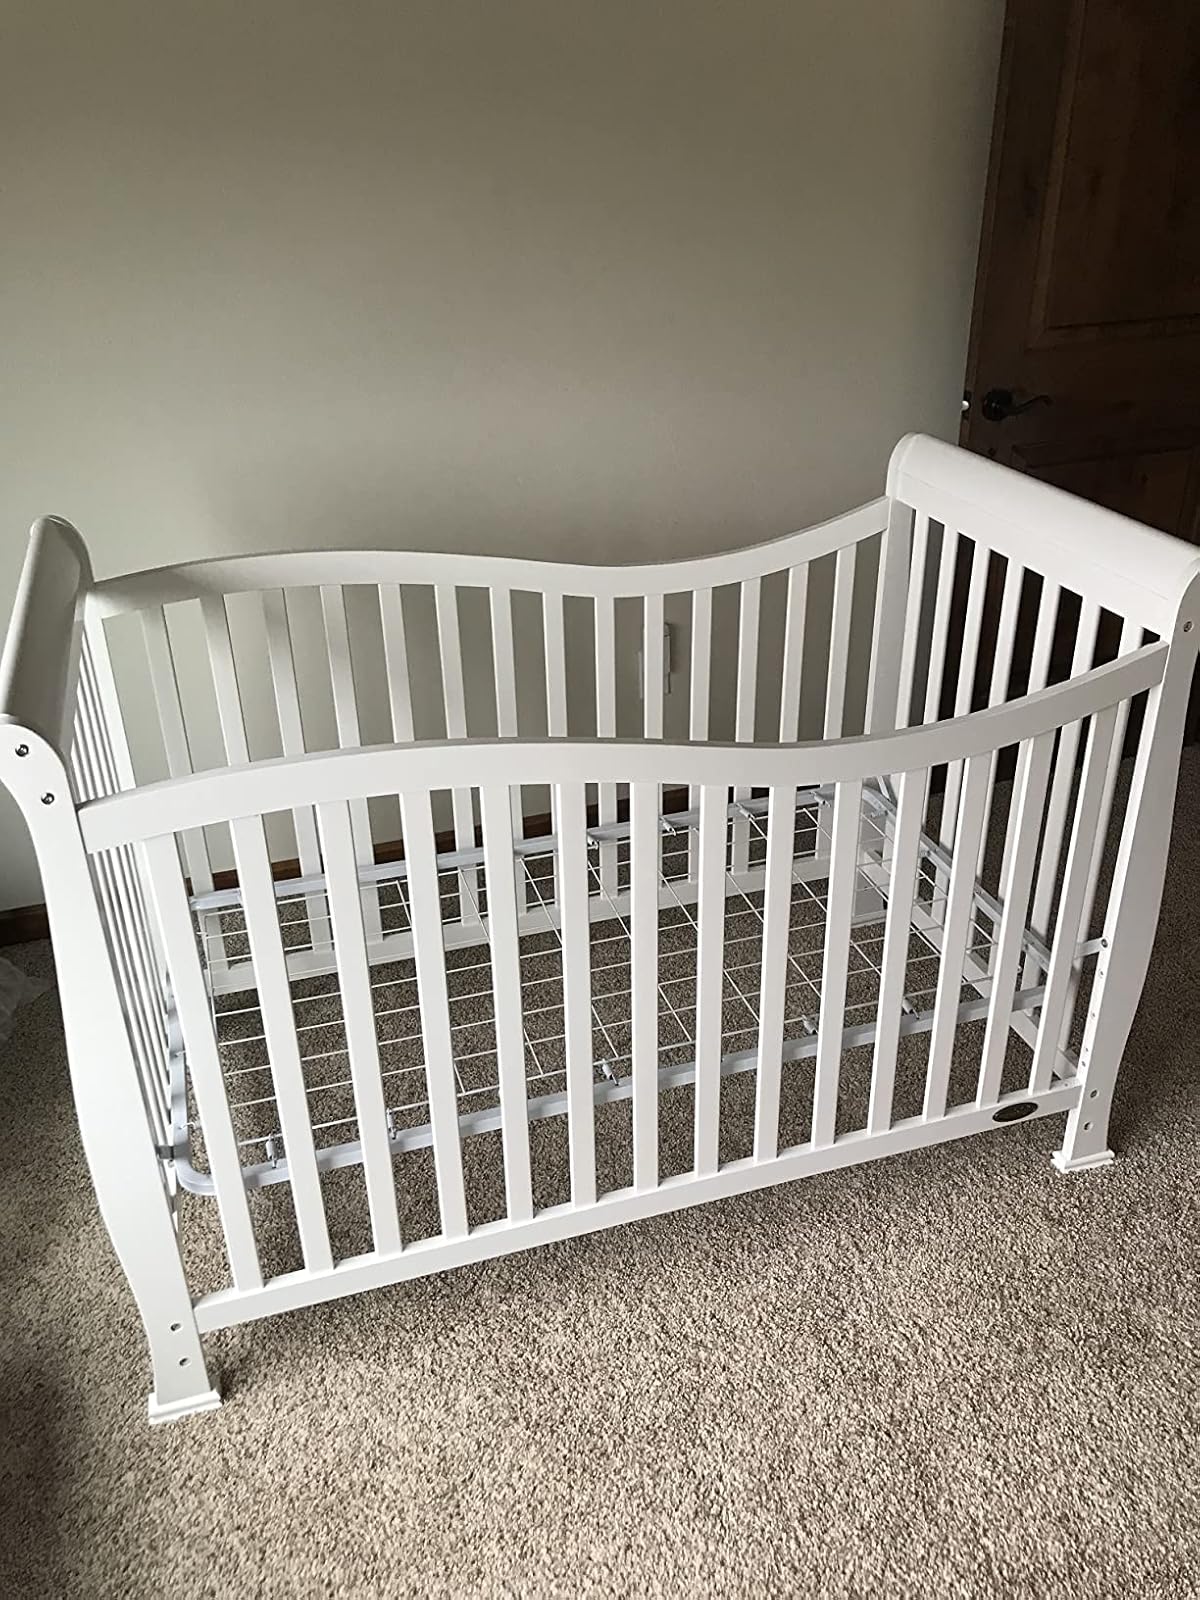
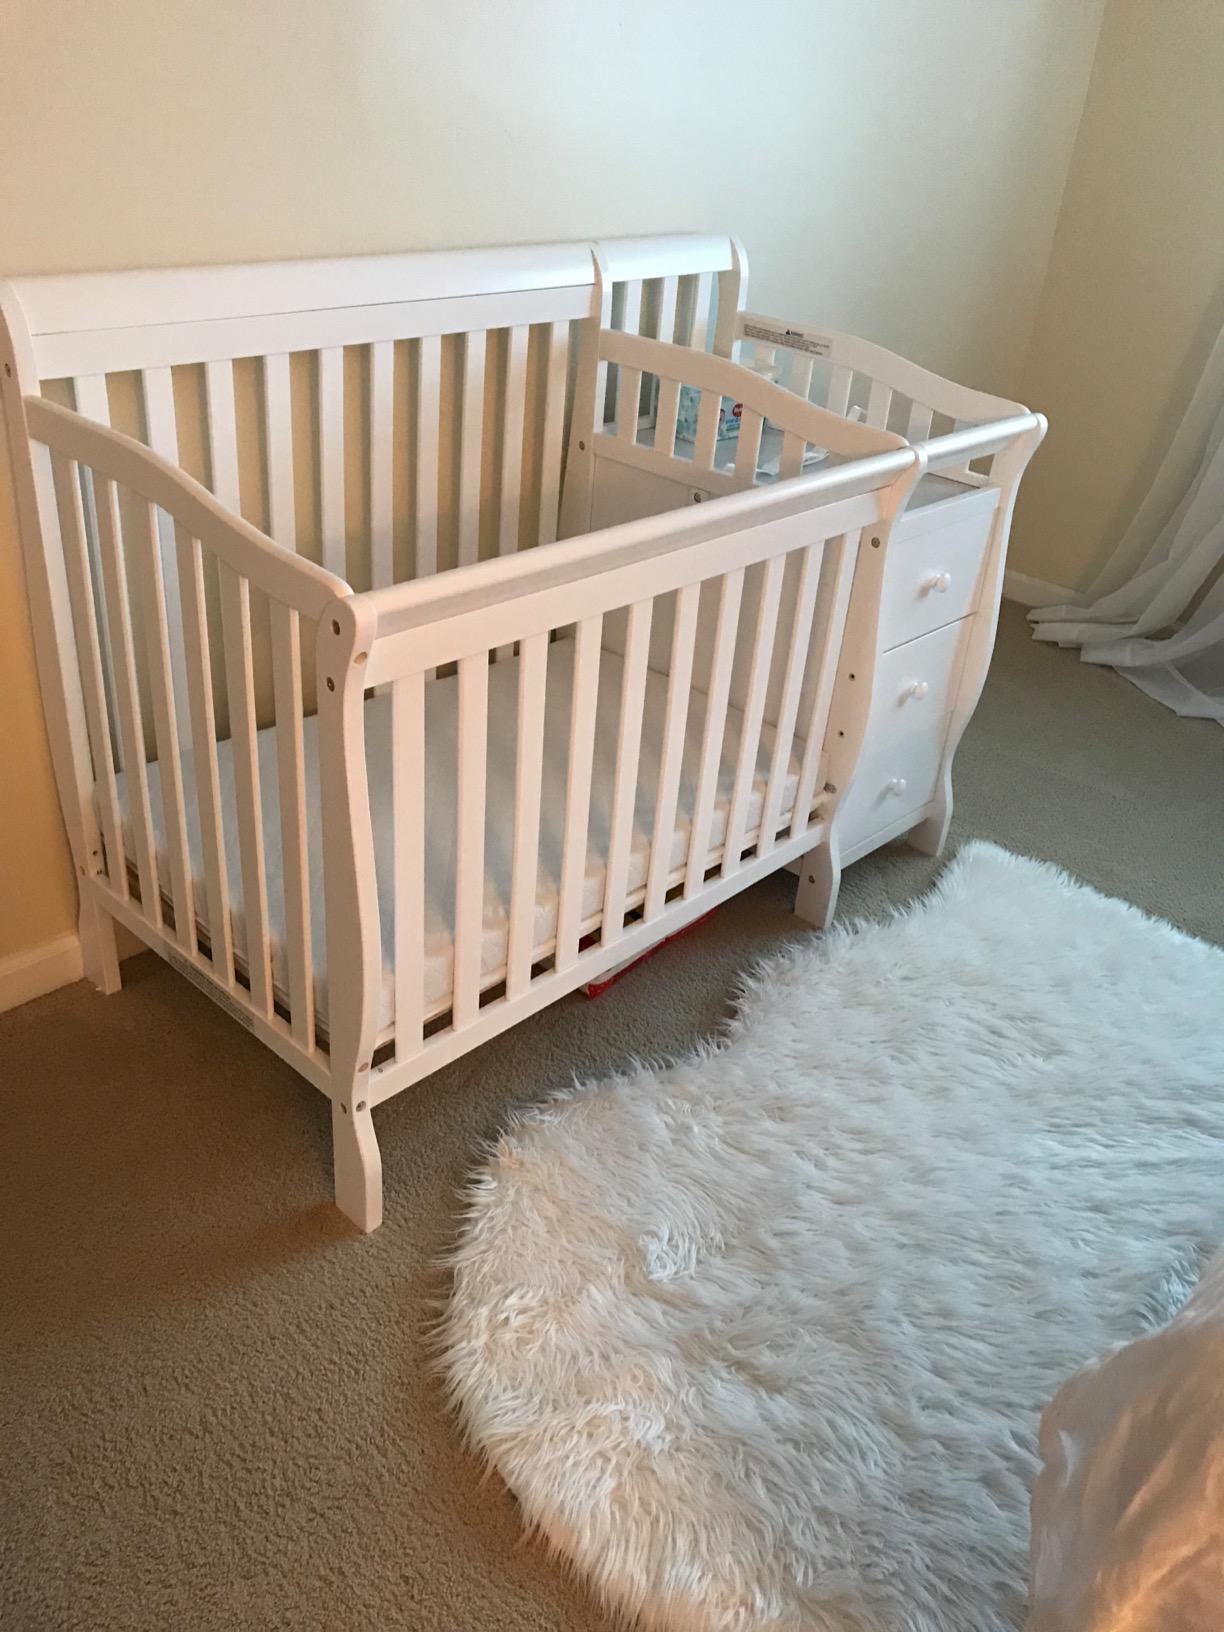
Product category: products_crib
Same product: no